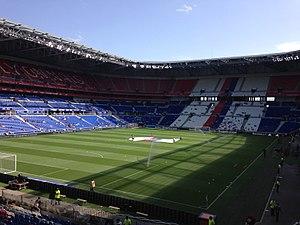
Groupama Stadium